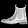
Label: Ankle boot